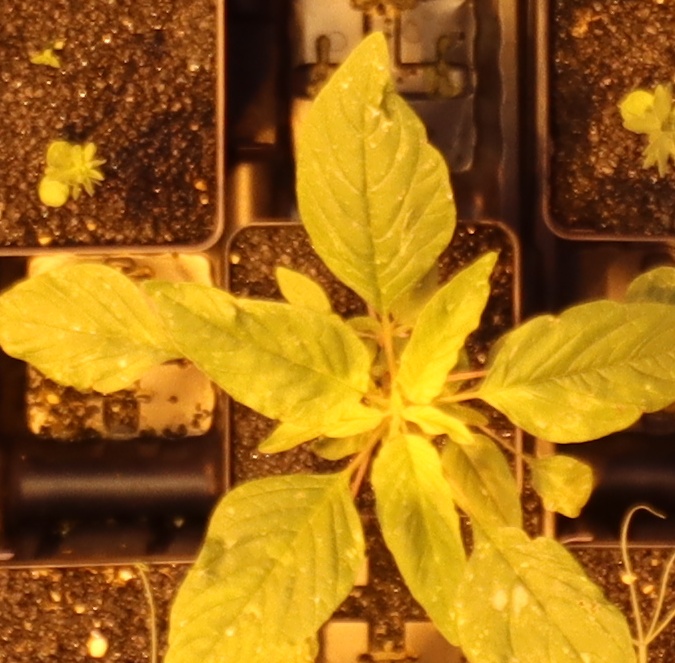
Label: Palmer Amaranth